Francisco Lindor

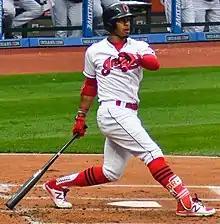
Lindor with the Indians in 2017

On April 5, 2017, Lindor hit his first career grand slam, doing so against the Texas Rangers, as the Indians won 9−6 and swept the season-opening series. On July 22, Lindor hit his first career walk-off home run in the 10th inning versus the Toronto Blue Jays for a 2−1 victory.